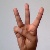
The image shows a hand gesture representing the letter 'W' in Indian Sign Language.